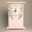
Label: clock